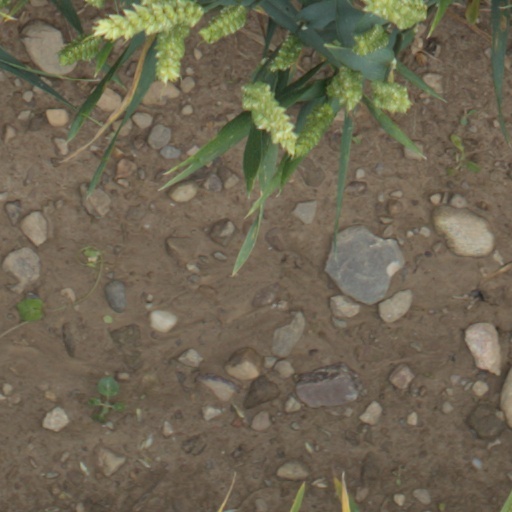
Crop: wheat